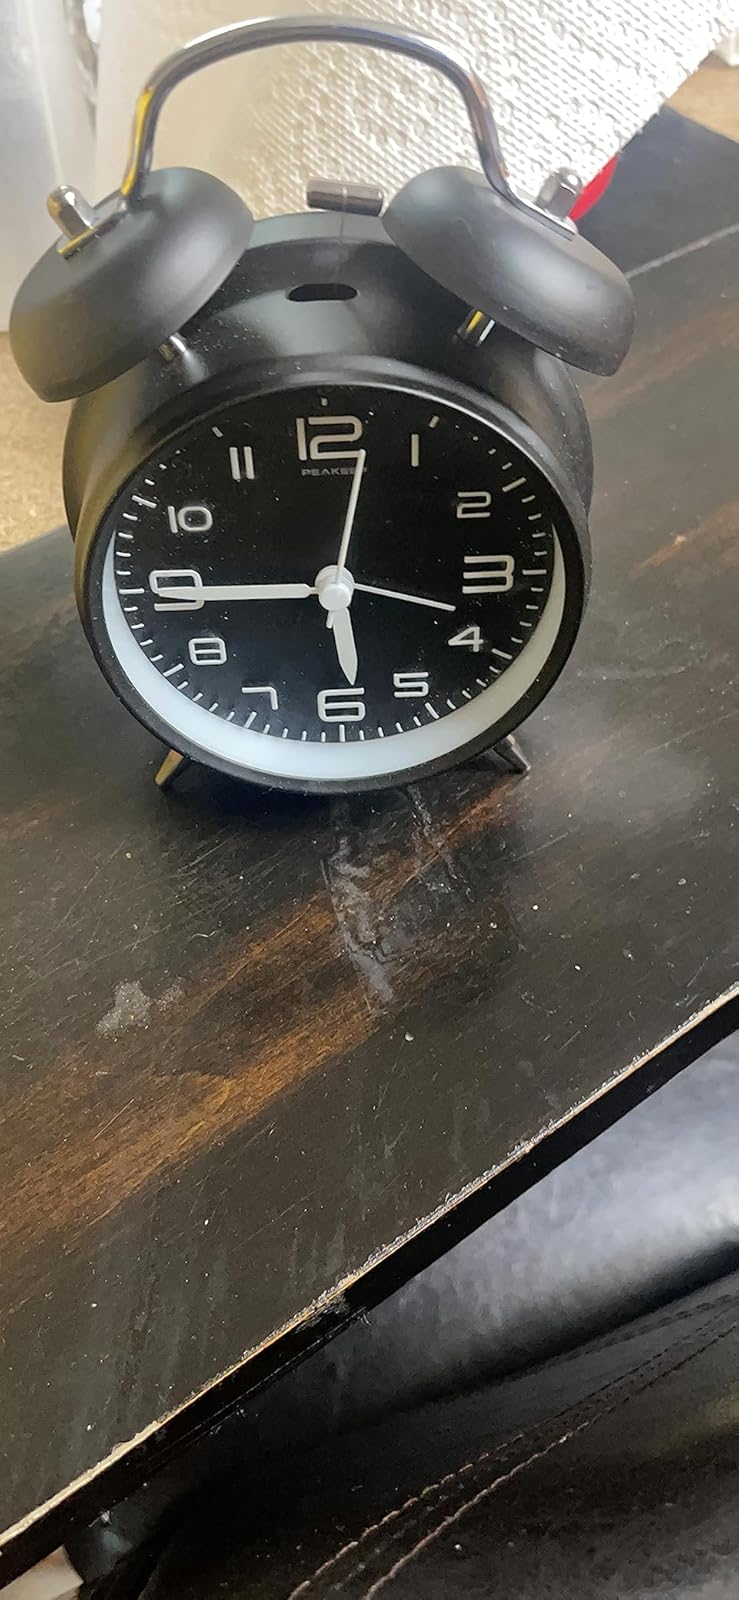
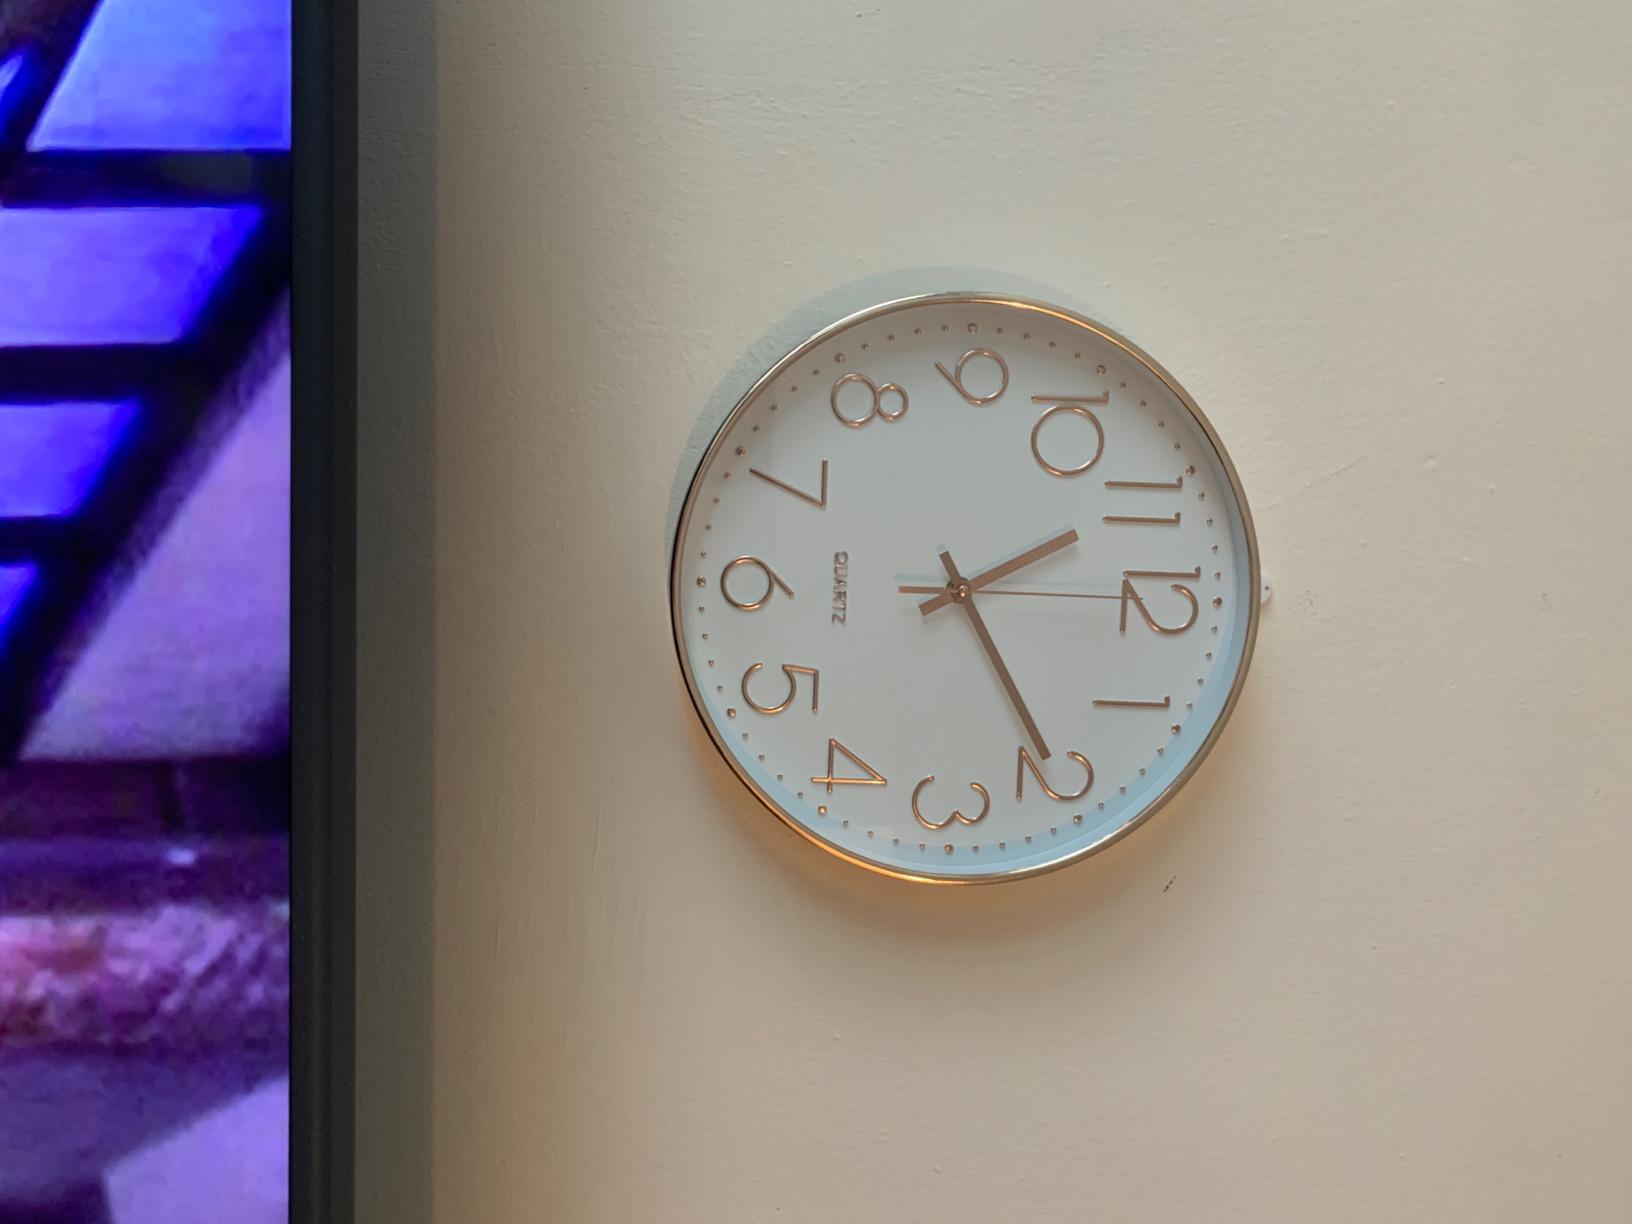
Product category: clock
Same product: no